ONE Apus

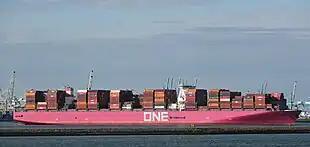
The ONE Apus in 2020

The ONE Apus is a 14,000 TEU container ship. In 2020, it lost approximately 1,816 containers overboard in the Pacific Ocean, the largest loss of containers in transport since 2013.